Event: Nepal Earthquake
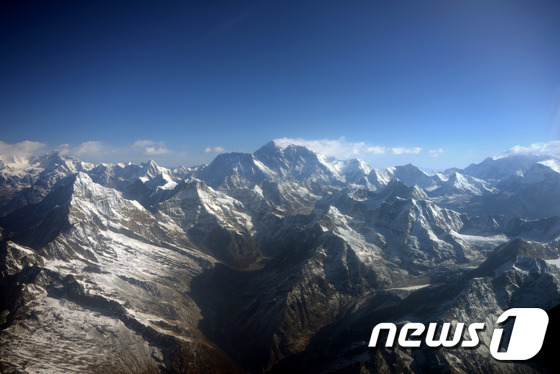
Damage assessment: no_damage